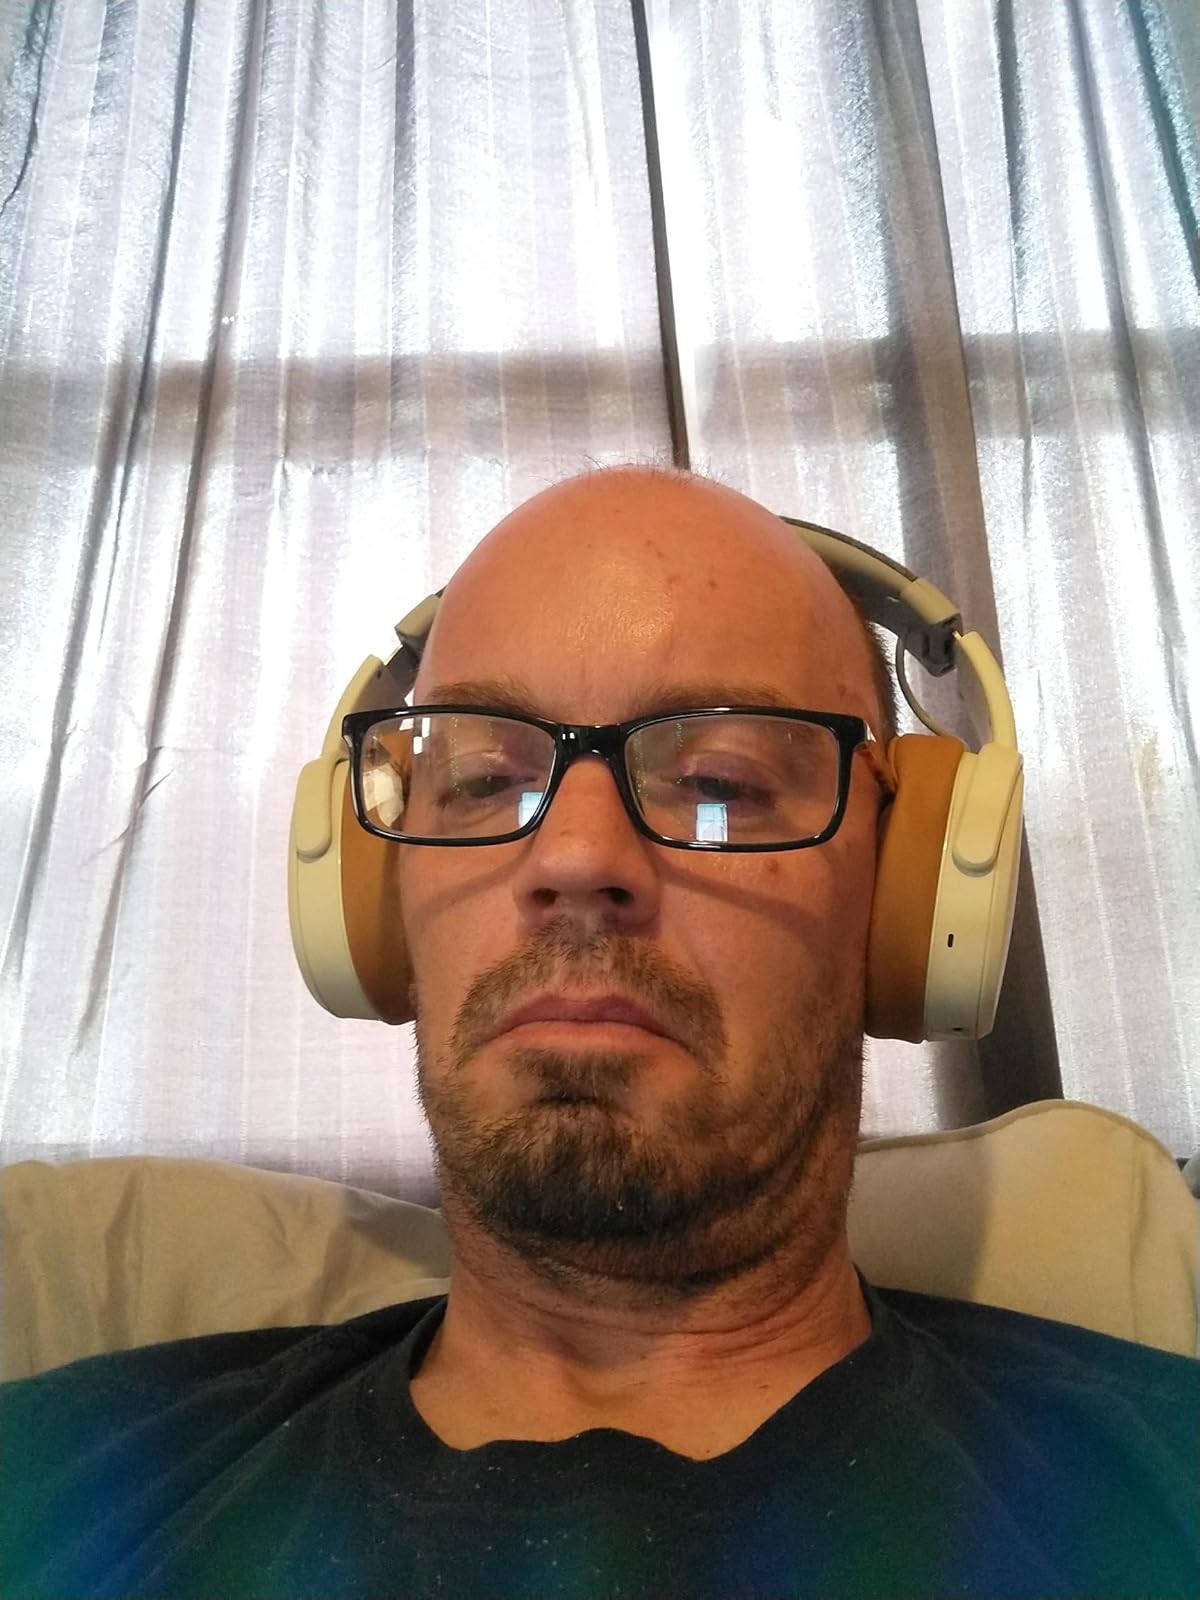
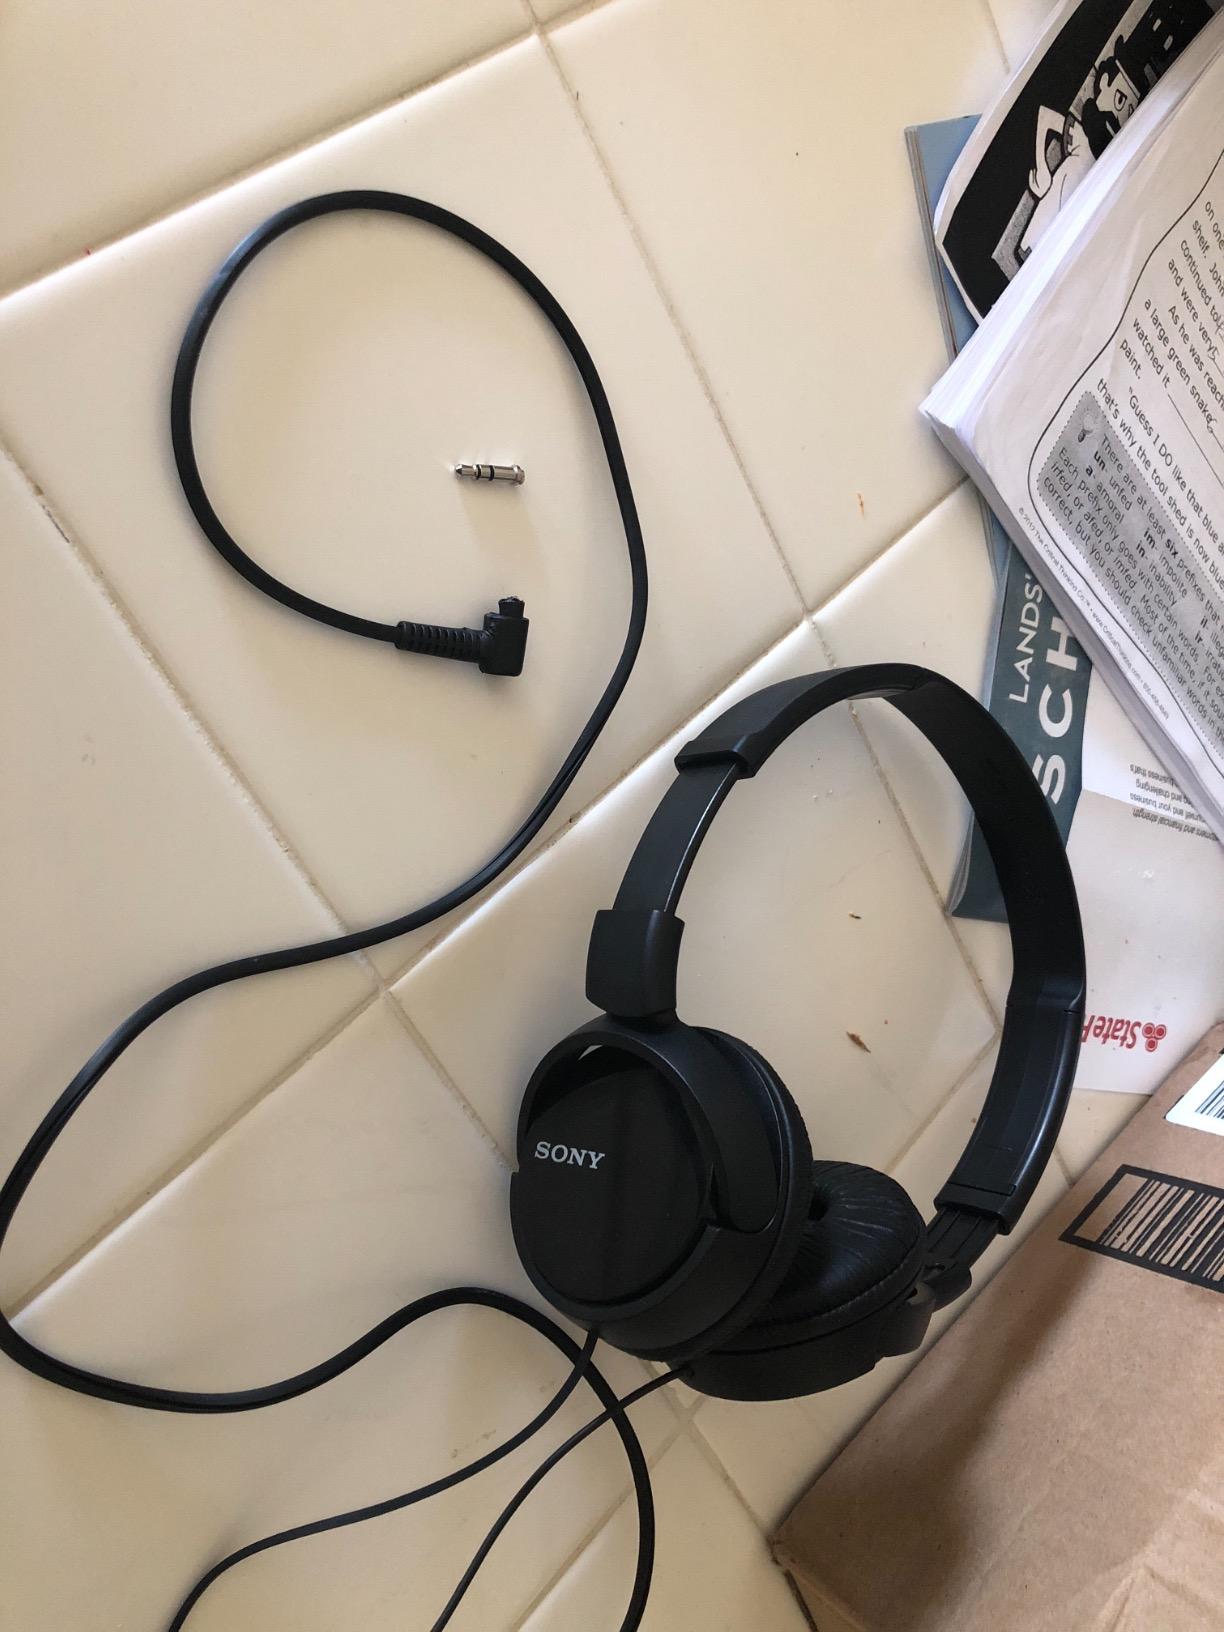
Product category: headphones
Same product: no